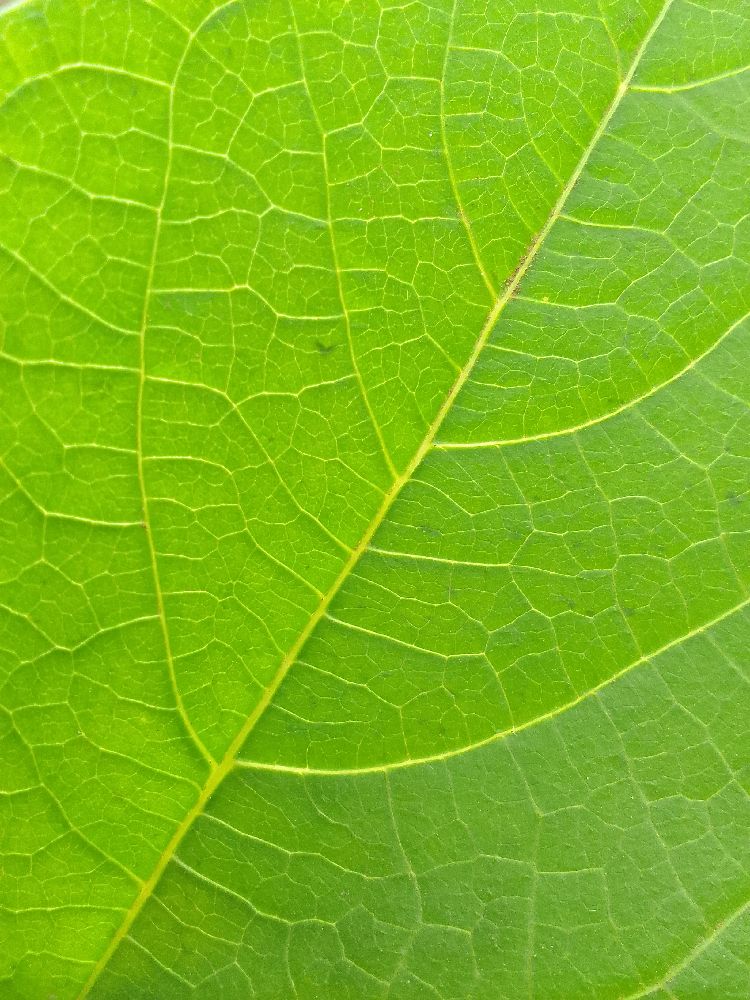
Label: healthy